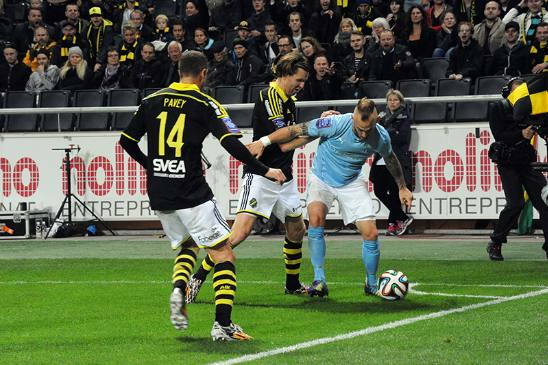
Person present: No